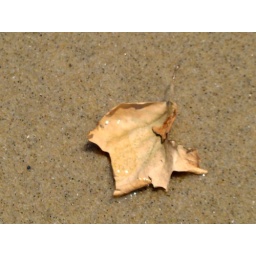
Last sign of winter is a leaf under the summer ocean water.